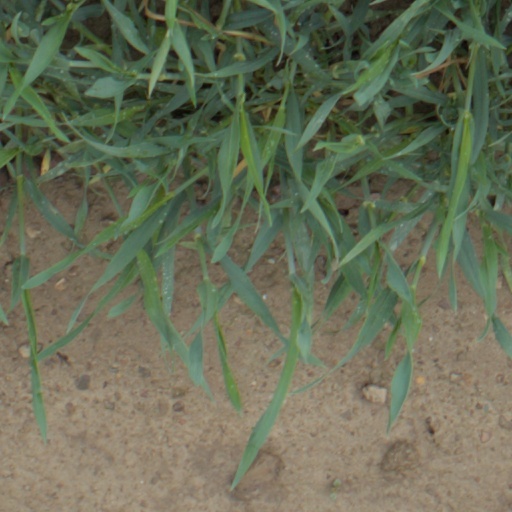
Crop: wheat